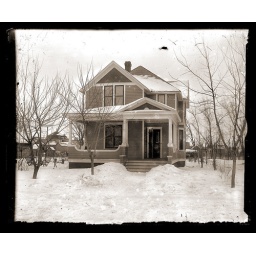
Scanned from an antique glass plate negative from around 1913. Address is 411. possibly in Minneapolis.